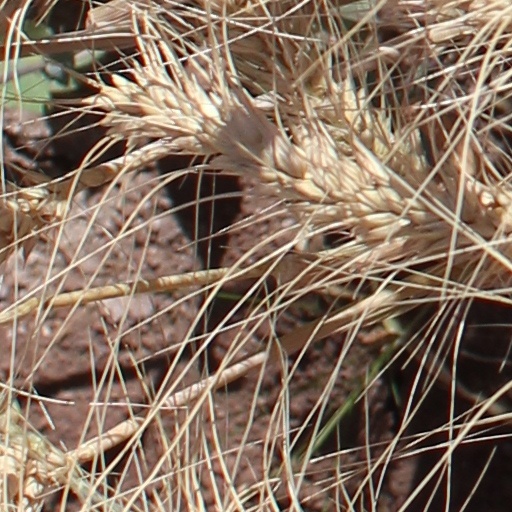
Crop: wheat